Michelangelo Pistoletto

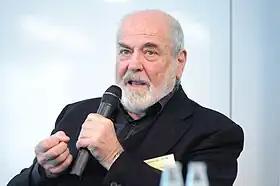
Michelangelo Pistoletto in 2012

Pistoletto intentionally uses the reflective properties of the steel to produce an interactive dialogue between the viewer and the image in front of them. From an interview in 1963 Pistoletto states the relationship between the viewer, the painting, and the virtual space as "the joining of couples of opposite polarity between the photographic image and what goes on in the virtual space generated by the reflecting surface ..." A central role is given to the spectator. His mirrored picture seems to get in interaction with the printed motive. In some way the viewer becomes part of the artwork. This phenomenon is relevant especially in time of European Student activism. Every individual spectator becomes active while regarding the artwork. This central position of the visitor could motivate him to become active also in other parts of society, which matches the ideas of the Gesamtkunstwerk.